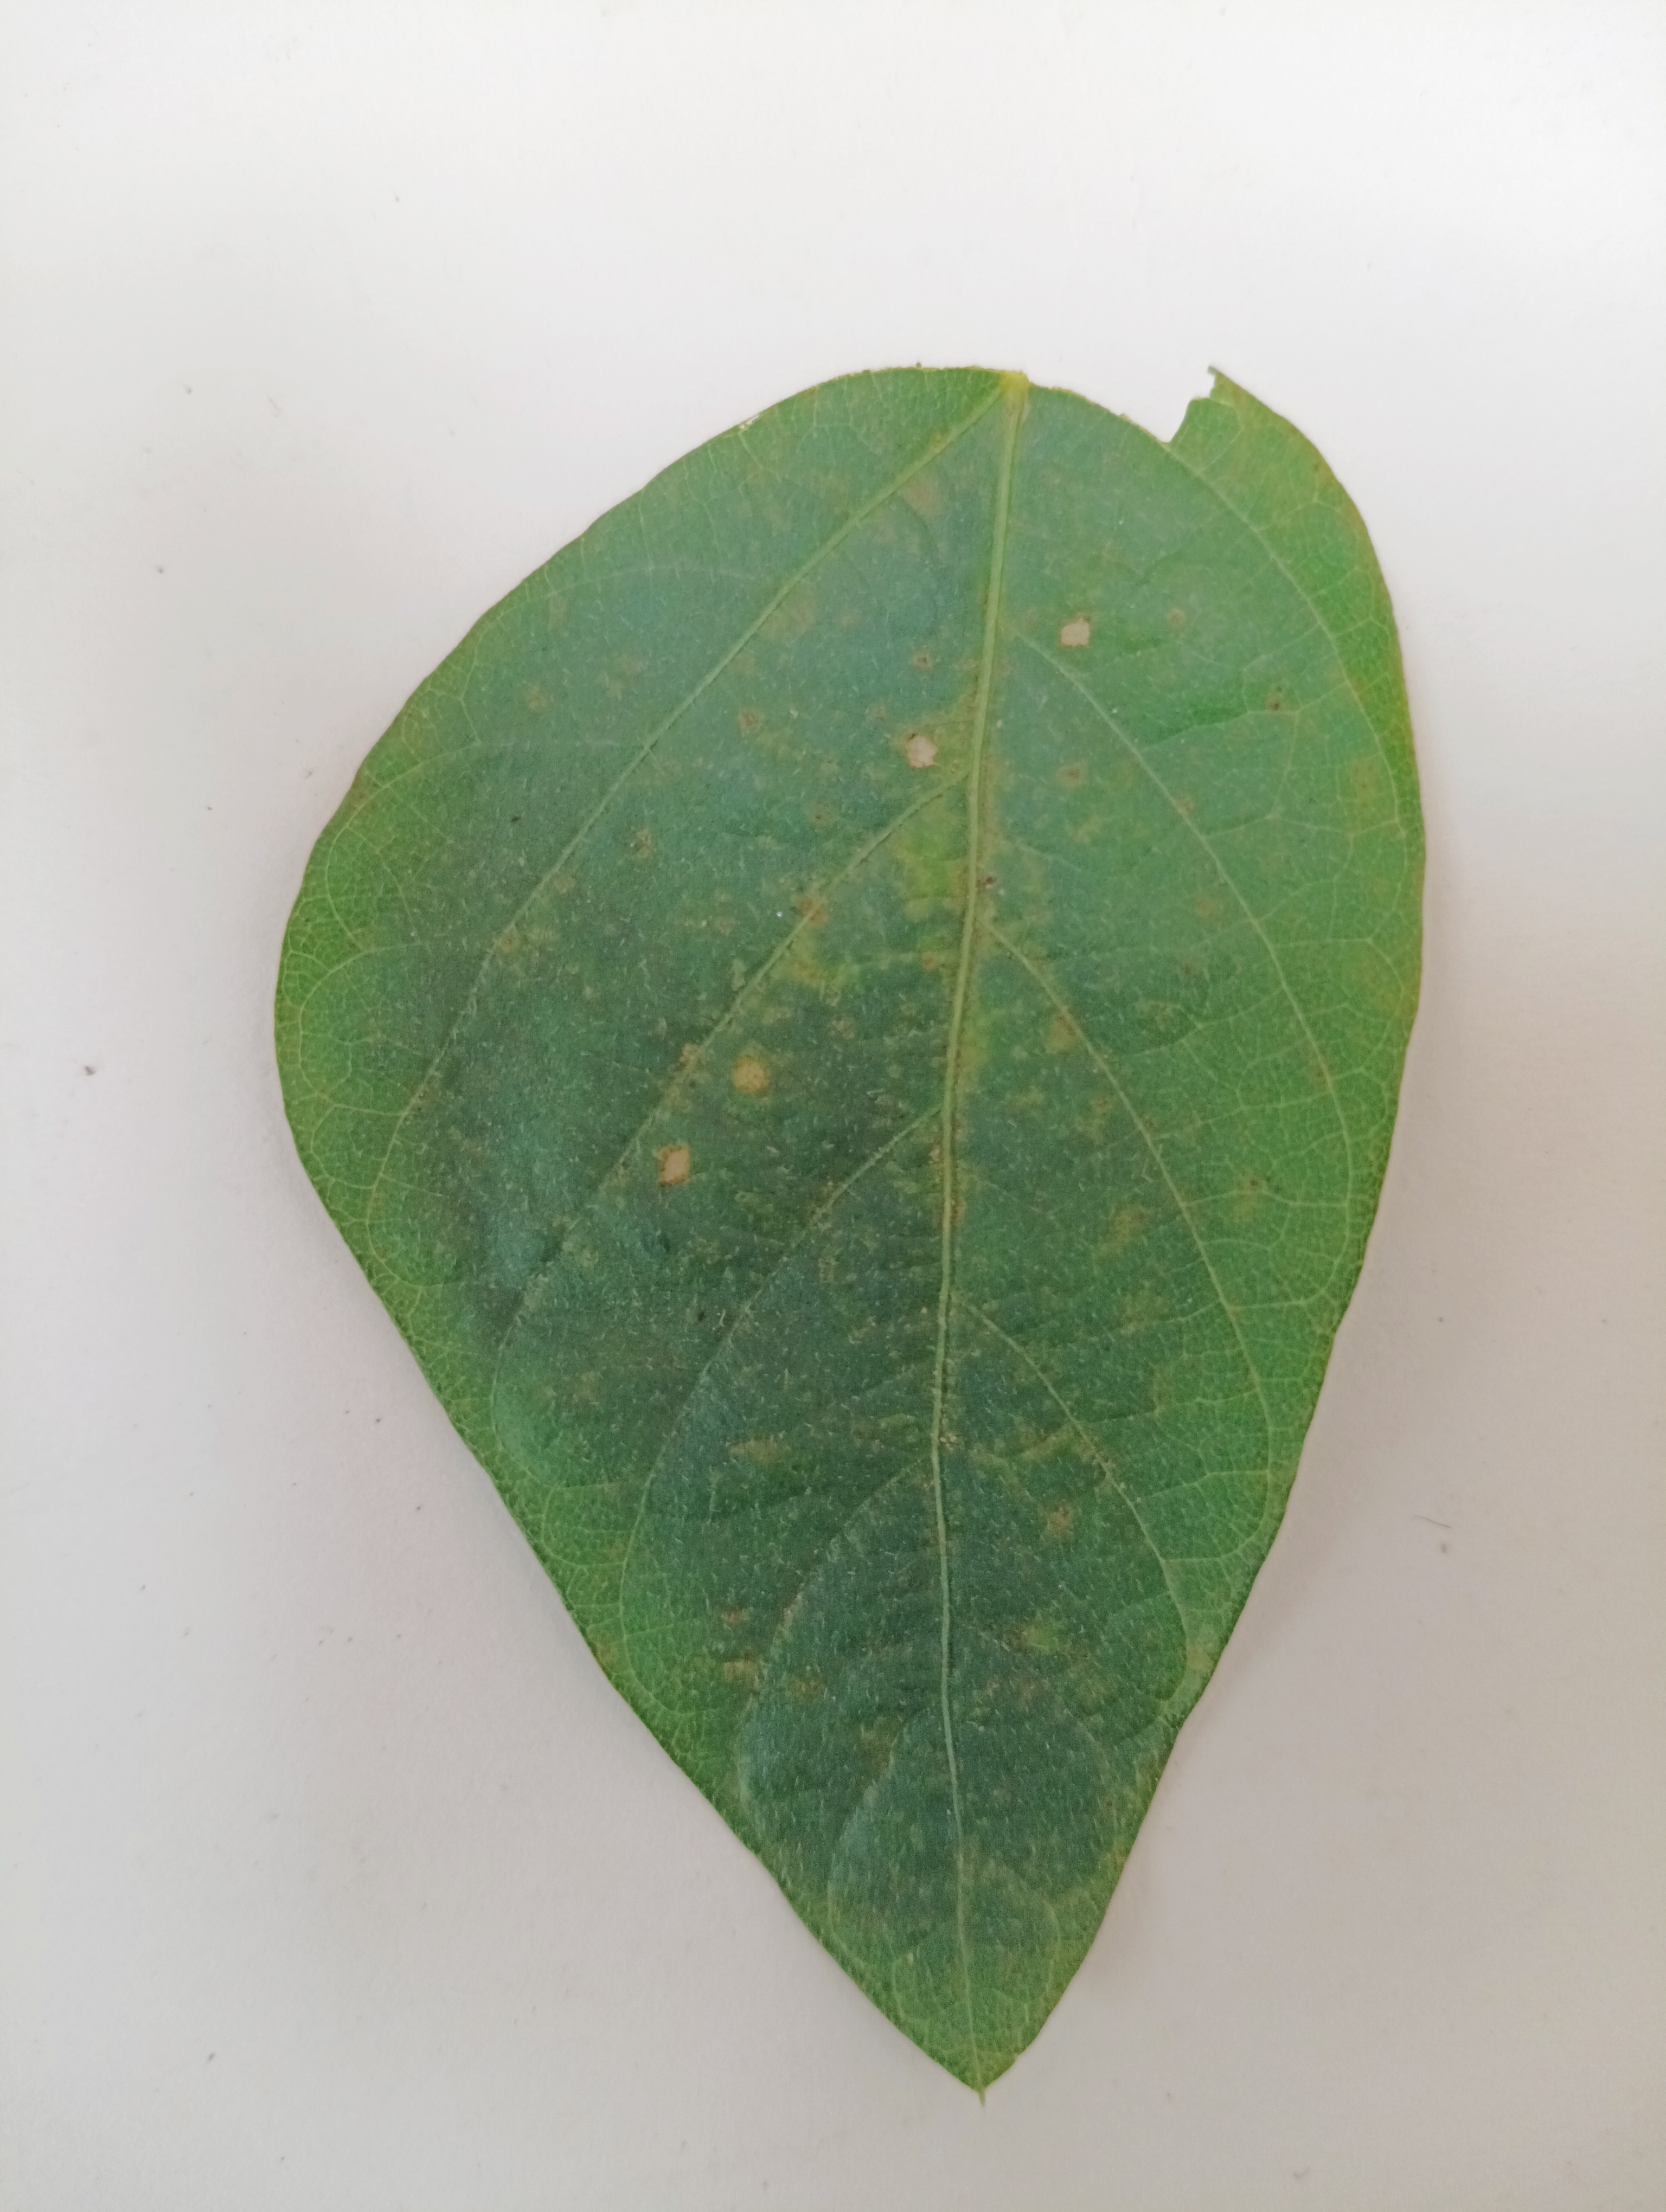
Label: Healthy